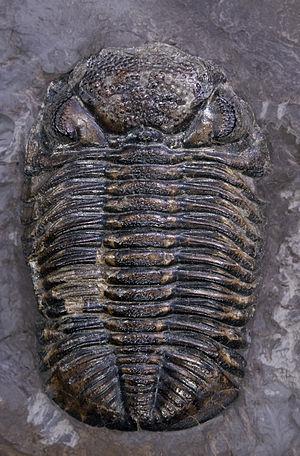
Trilobite - Phacops rana (Green, 1832) Etage
Les Arthropodes — du grec arthron « articulation » et podos « pied », aussi appelés « articulés » — sont un embranchement d'animaux protostomiens dont le plan d'organisation est caractérisé par un corps segmenté. Ils sont formés de métamères hétéronomes munis chacun d'une paire d'appendices articulés et recouvert d'une cuticule ou d'une carapace rigide, qui constitue leur exosquelette, dans la plupart des cas constitué de chitine. Leur mue permet, en changeant périodiquement leur squelette externe, de grandir en taille ou d'acquérir de nouveaux organes, voire de changer de forme. Ils seraient apparus il y a 543 millions d'années.
Le Givétien est un étage du Dévonien moyen, dans l'ère Paléozoïque. Il s'étend de 387.7 ± 0.8 à 382.7 ± 1.6 millions d'années.
Le Dévonien est un système géologique s’étendant de −419,2 ± 3,2 à −358,9 ± 0,4 Ma. Il est précédé par le Silurien et suivi par le Carbonifère. Le Dévonien est nommé d’après le Devonshire en Angleterre où les affleurements de couches datant de cette époque sont communs.
Phacops est un genre éteint de trilobites de l'ordre des Phacopida, de la super-famille des Phacopoidea. Ils furent très largement répandus : on les retrouve au Maroc, en Europe, en Australie et en Amérique du Nord. Ils ont vécu de l'Ordovicien au Dévonien et bénéficient d'un large répertoire fossile. Ils sont souvent confondus ou associés aux Paciphacops, Kainops, Reedops, Eldredgeops, Chotecops, Viaphacops, Drotops, Eophacops et à la super-famille des Acastoidea.
Les Phacopida constituent un ordre important de trilobites, arthropodes marins aujourd'hui disparus. Ils ont vécu de l'Ordovicien au Dévonien il y a environ entre 485 et 360 Ma.